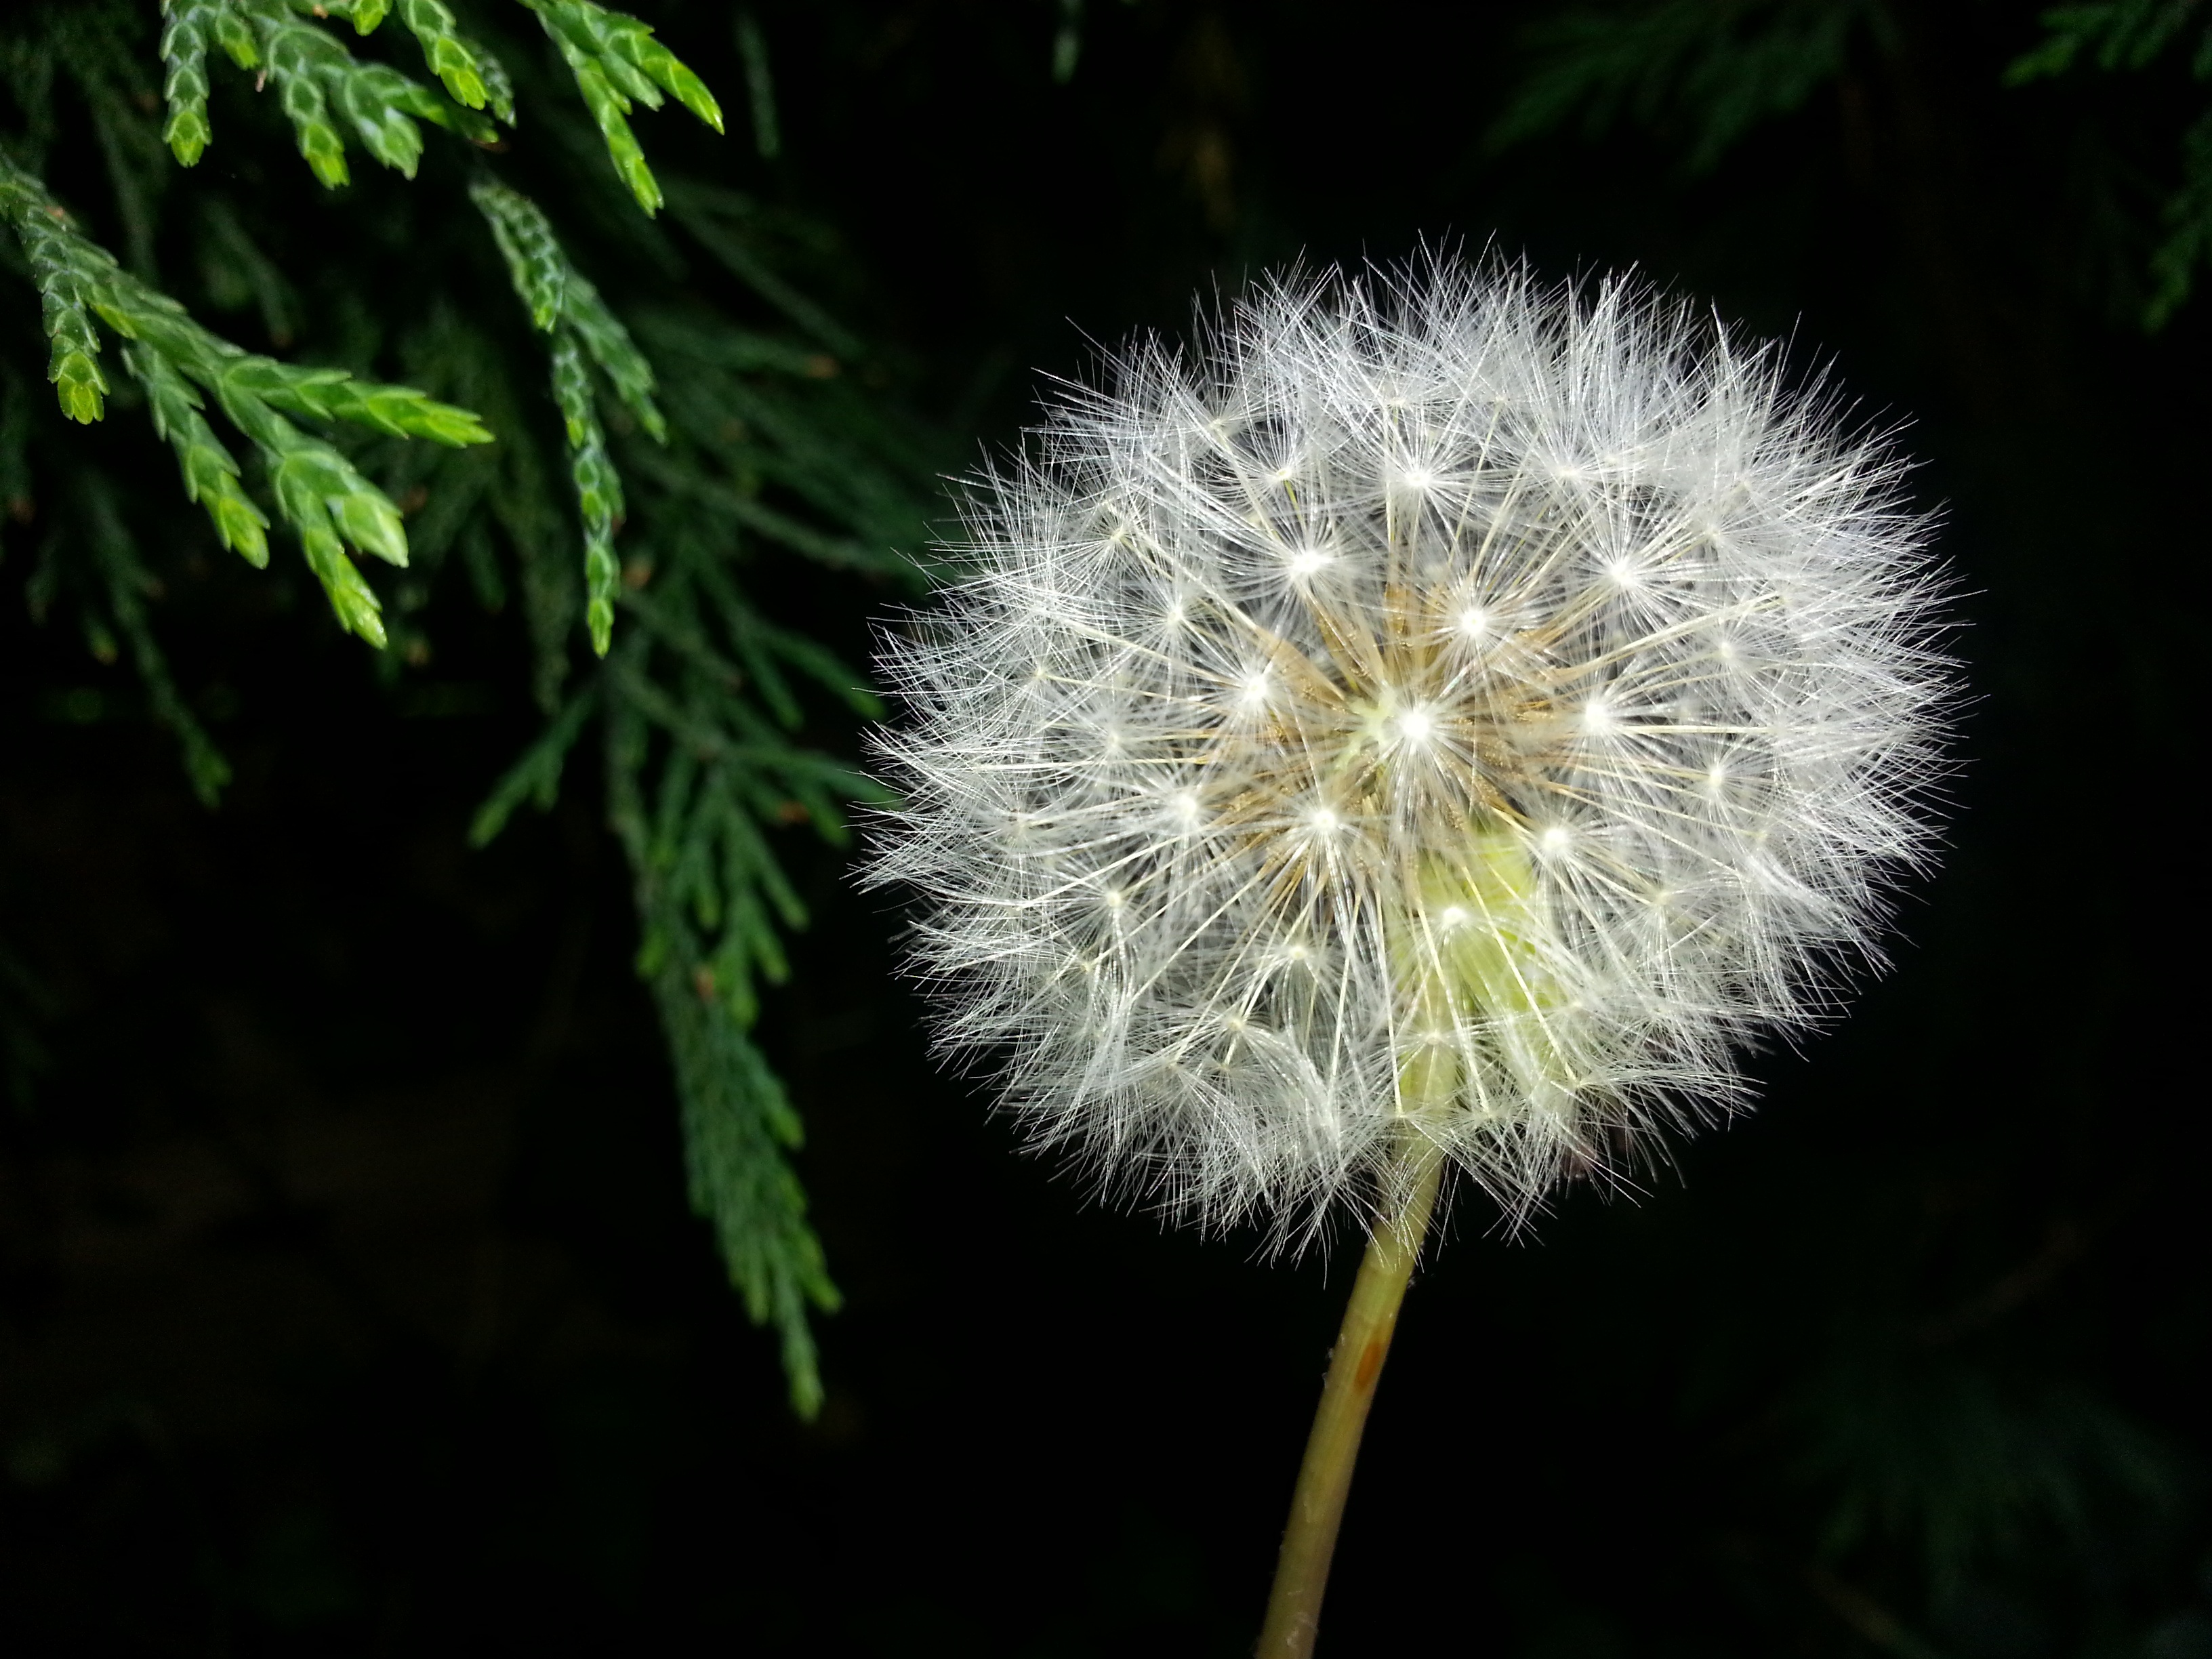
nature, growth, plant, dandelion, leaf, seed, flower, time, wind, green, botany, freedom, flora, wildflower, weed, close up, change, macro photography, blowball, flowering plant, daisy family, fragility, plant stem, land plant